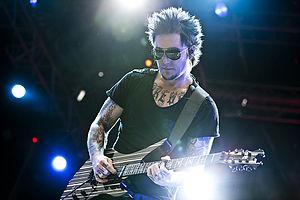
Brian Elwin Haner Jr. dit Synyster Gates ou Syn, est un guitariste et un choriste américain. Il fait partie des groupes de heavy metal Avenged Sevenfold et Pinkly Smooth. Il utilise principalement des guitares Schecter, notamment son modèle noir avec rayures blanches. Il a été nommé Meilleur guitariste métal au monde en 2016 et en 2017 par le magazine Total Guitar.